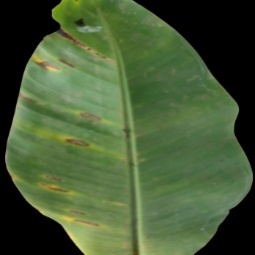
Label: Potassium